Action of 10 August 1805

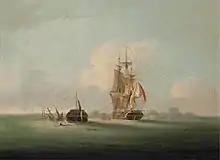
The capture of La "Didon" by "Phoenix". Francis Sartorius the younger

"Phoenix", having repaired her damages, was about to renew the action when "Didon"s foremast soon toppled over. This caused more damage to the already damaged foremast leaving her an unmanageable wreck. With this situation and the heavy casualties "Didon" soon struck her colours at .